Kagu

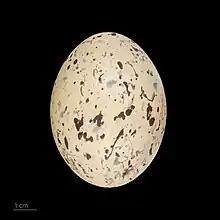
"Rhynochetos jubatus" egg, Muséum de Toulouse

Kagus are monogamous breeders, generally forming long-term pair bonds that are maintained for many years, even possibly life. Kagu can be long lived, with birds in captivity living for over 20 years. A single nesting attempt is made each year, although should the first nesting attempt fail a second attempt is made that year. A simple nest is constructed, which is little more than a heaped pile of leaves, although in some cases the egg may be laid directly on the ground. The nest is not concealed but is usually adjacent to a tree trunk, log or low vegetation. A single grey slightly blotched egg is laid which weighs 60–75 g. Incubation duties are shared by the parents. Each bird will incubate the egg for 24 hours, with the changeover occurring around noon each day. During each incubation stint the parent will remain on the egg the whole time except early in the morning, when the bird will briefly move away to call to its mate and occasionally forage quickly. The incubation period lasts for 33–37 days, which is long for the size of the egg.